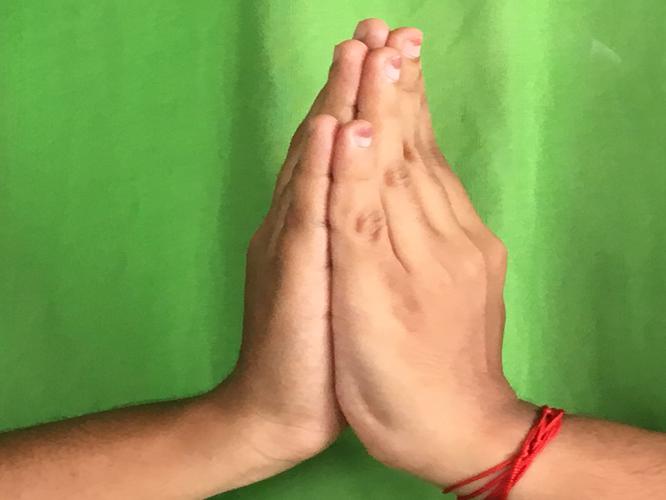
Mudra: Anjali
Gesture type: double_hand